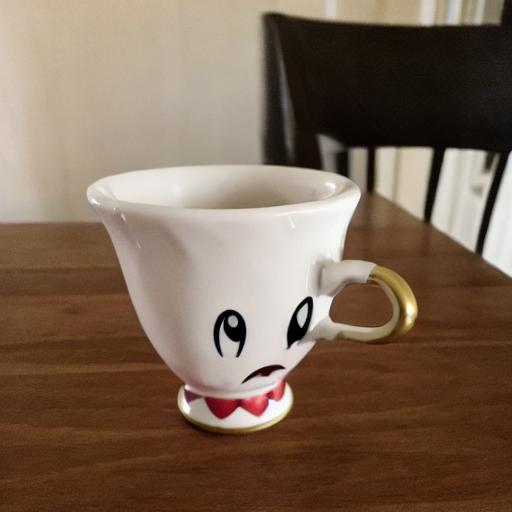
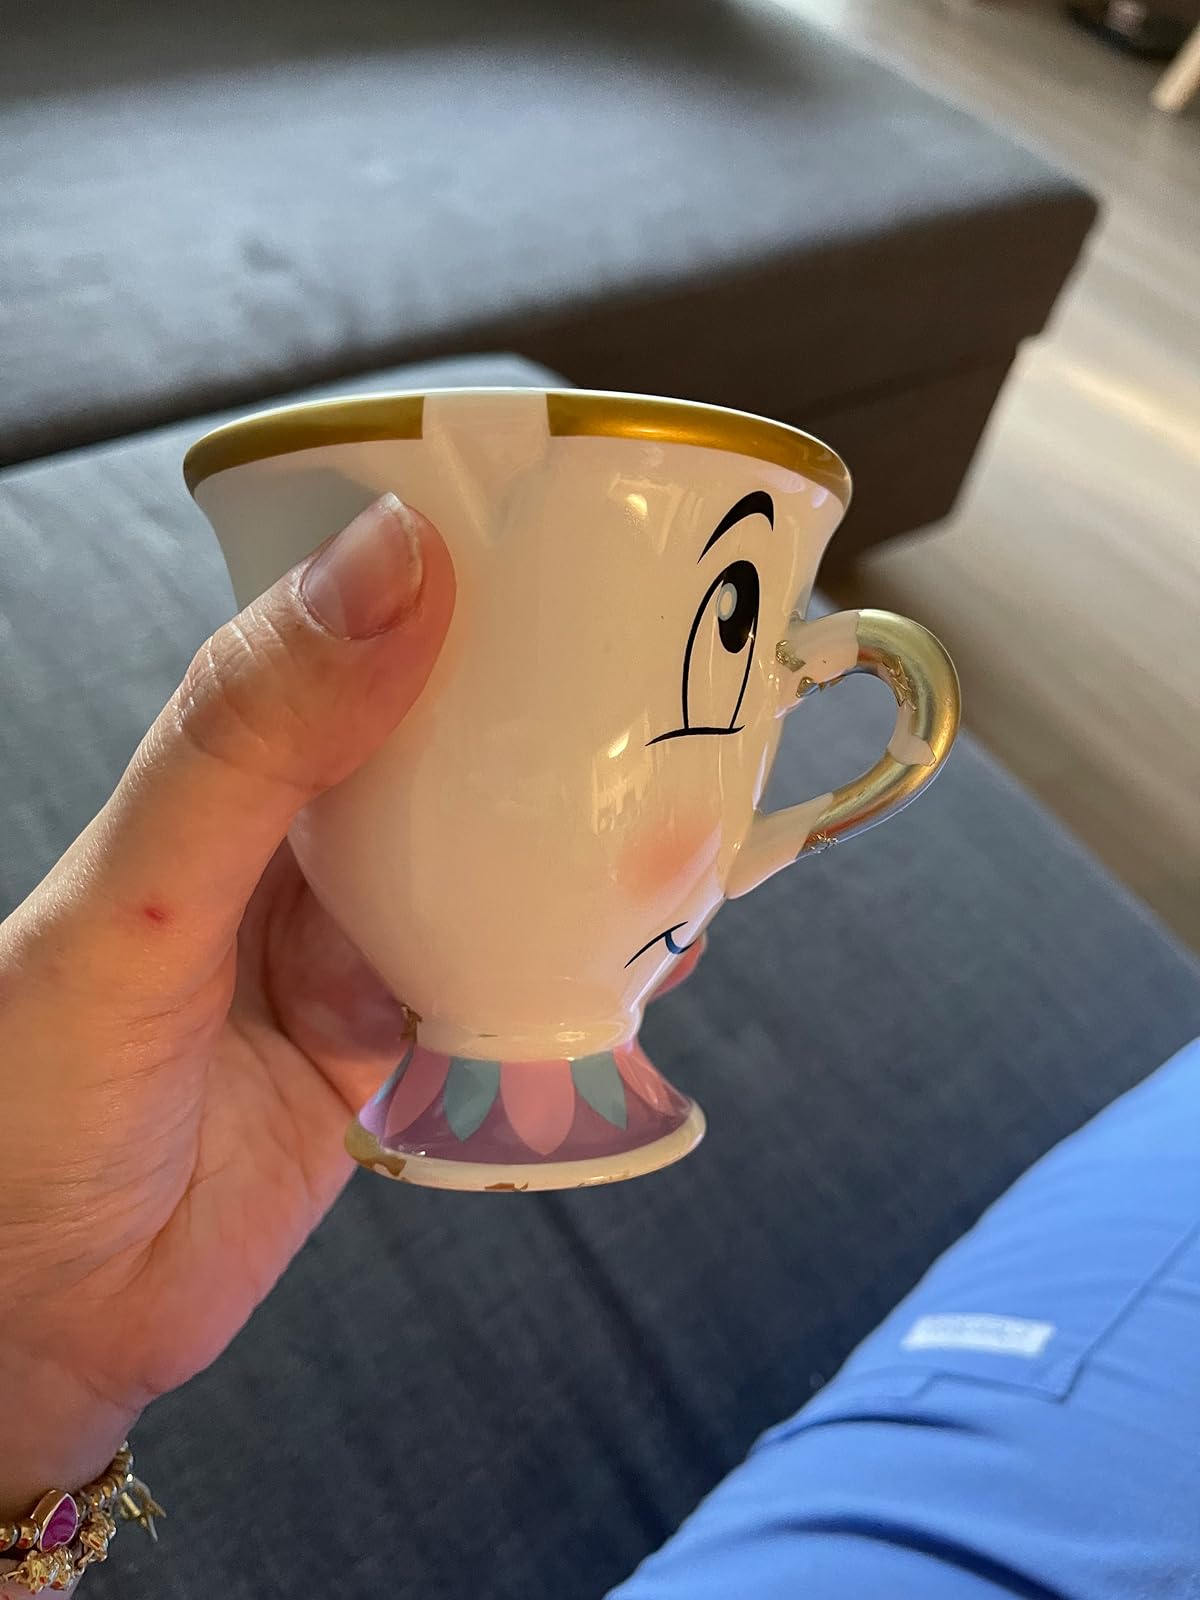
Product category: items_mug
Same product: no